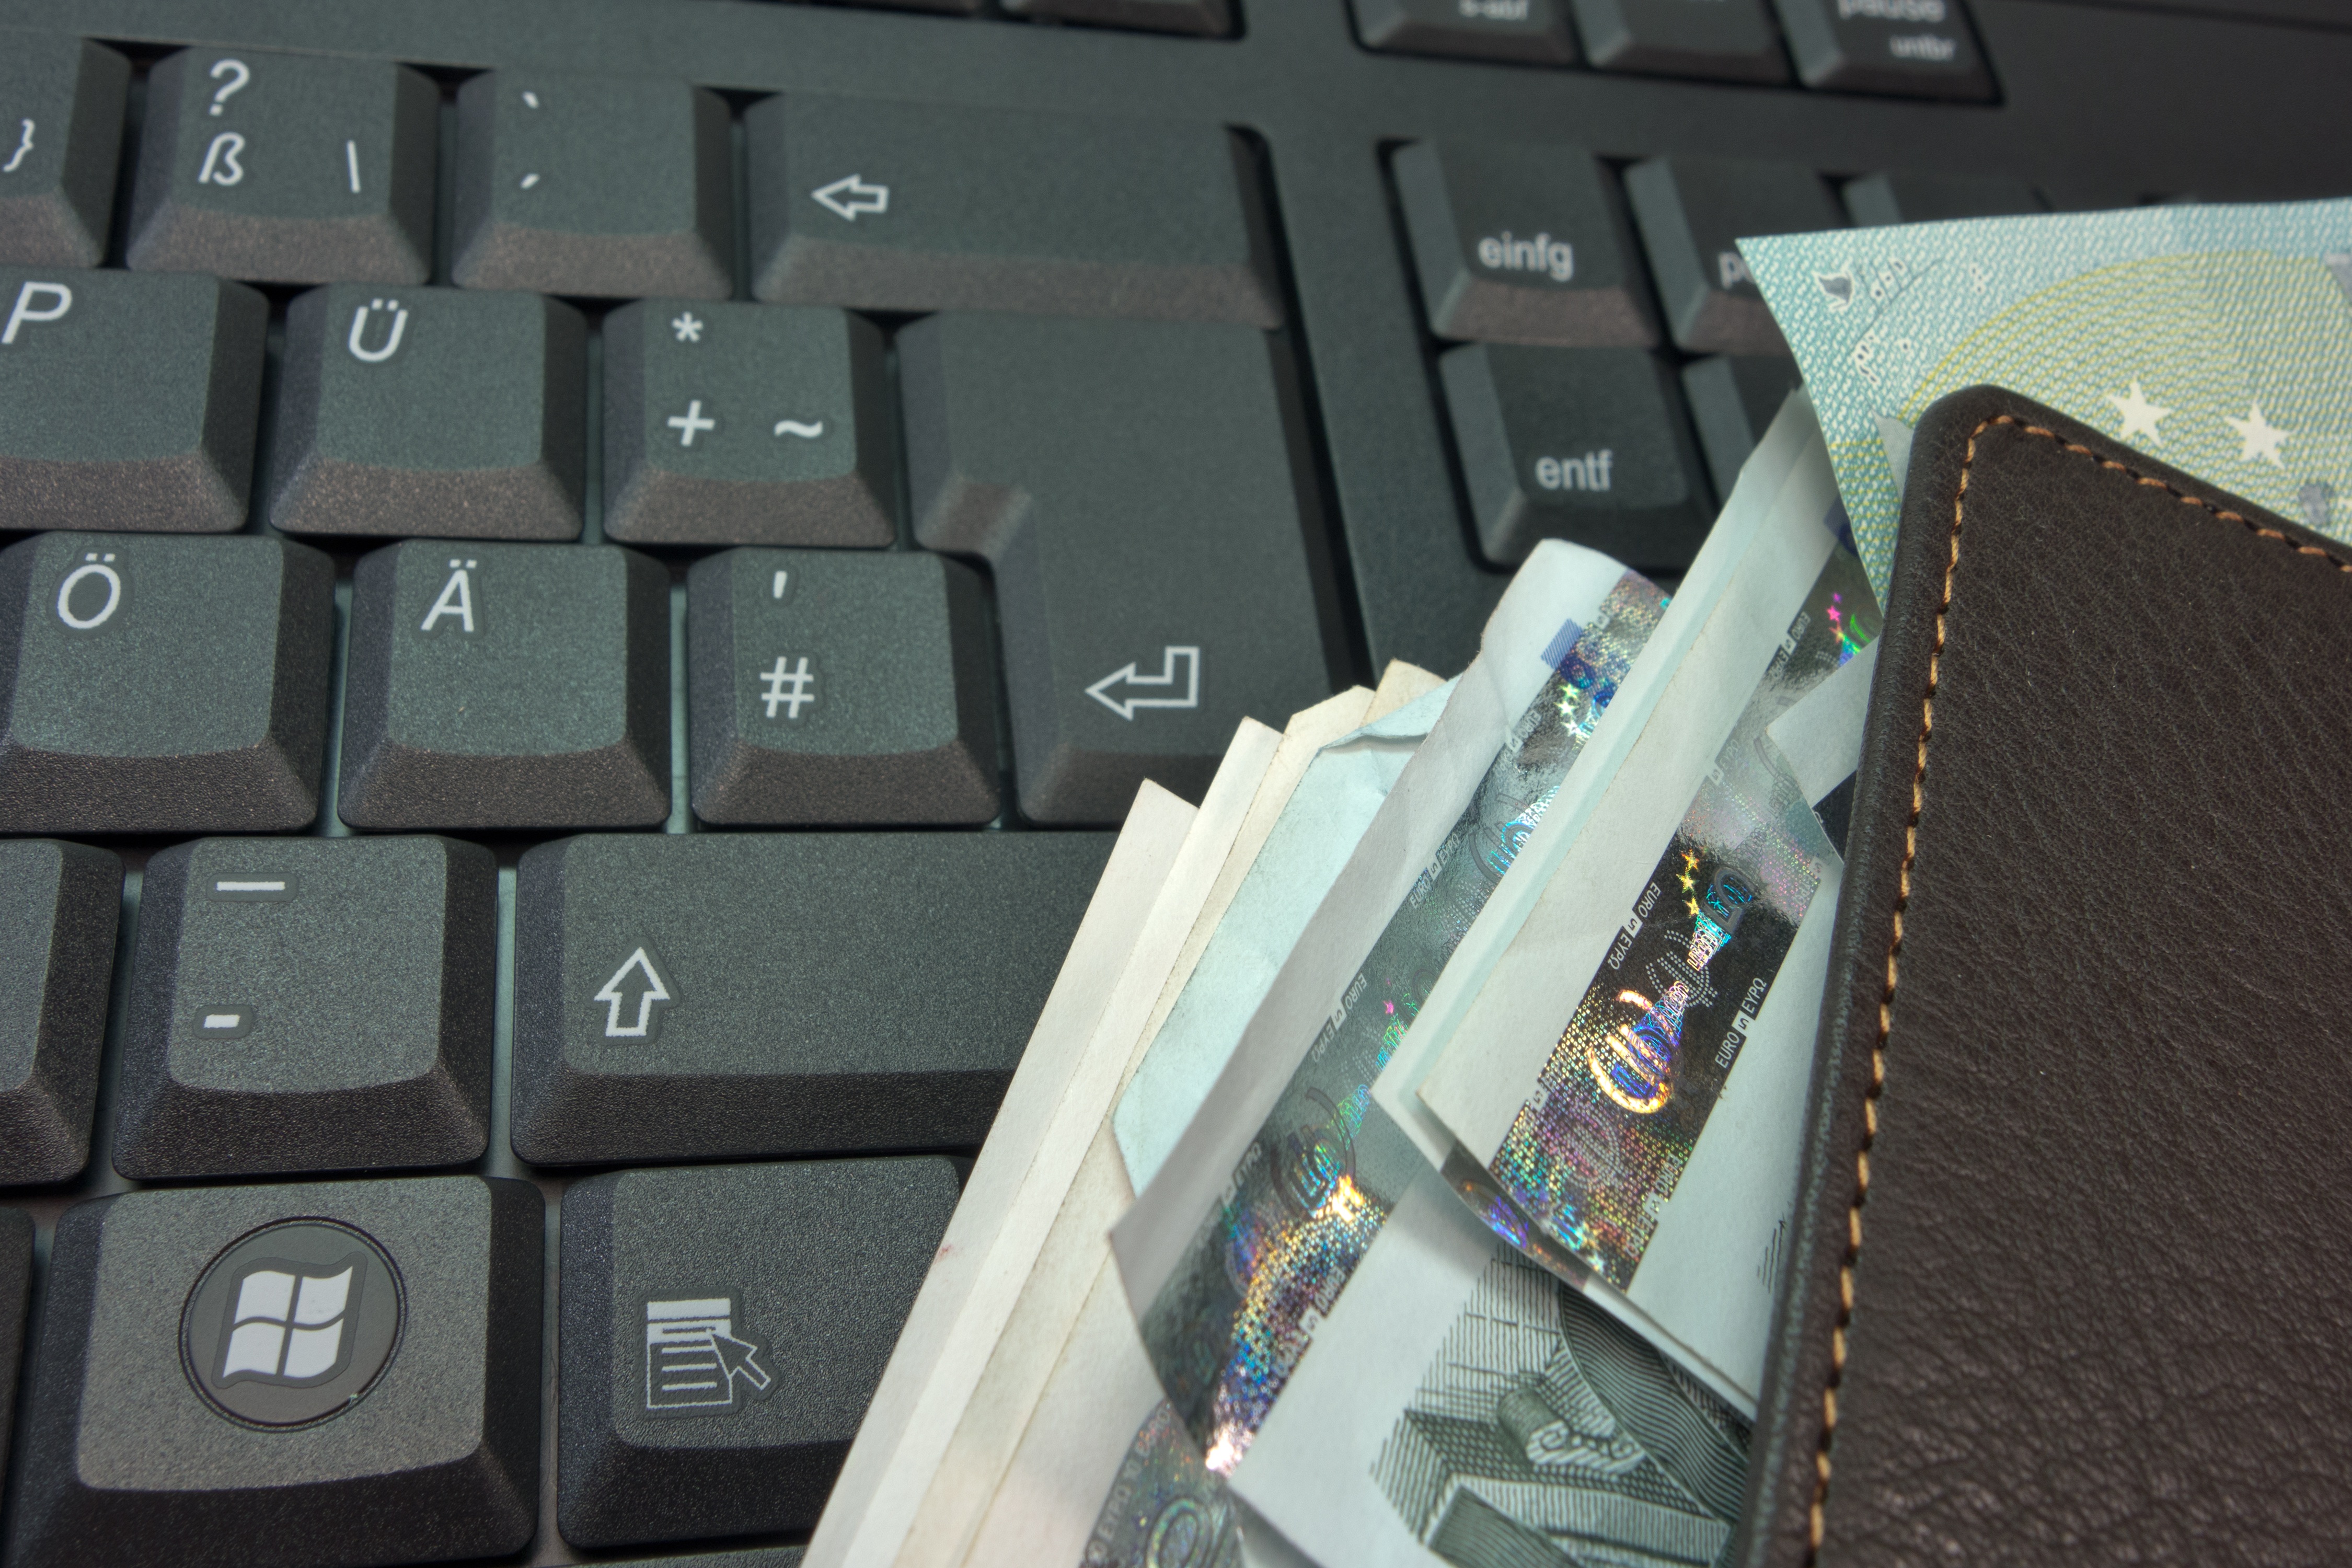
laptop, keyboard, technology, leather, money, wallet, purse, reserve, euro, pension, multimedia, save, screenshot, computer keyboard, bank note, leather goods, dirty money, electronic device, computer hardware, musical keyboard, personal computer hardware, man purse, men's wallet, payout